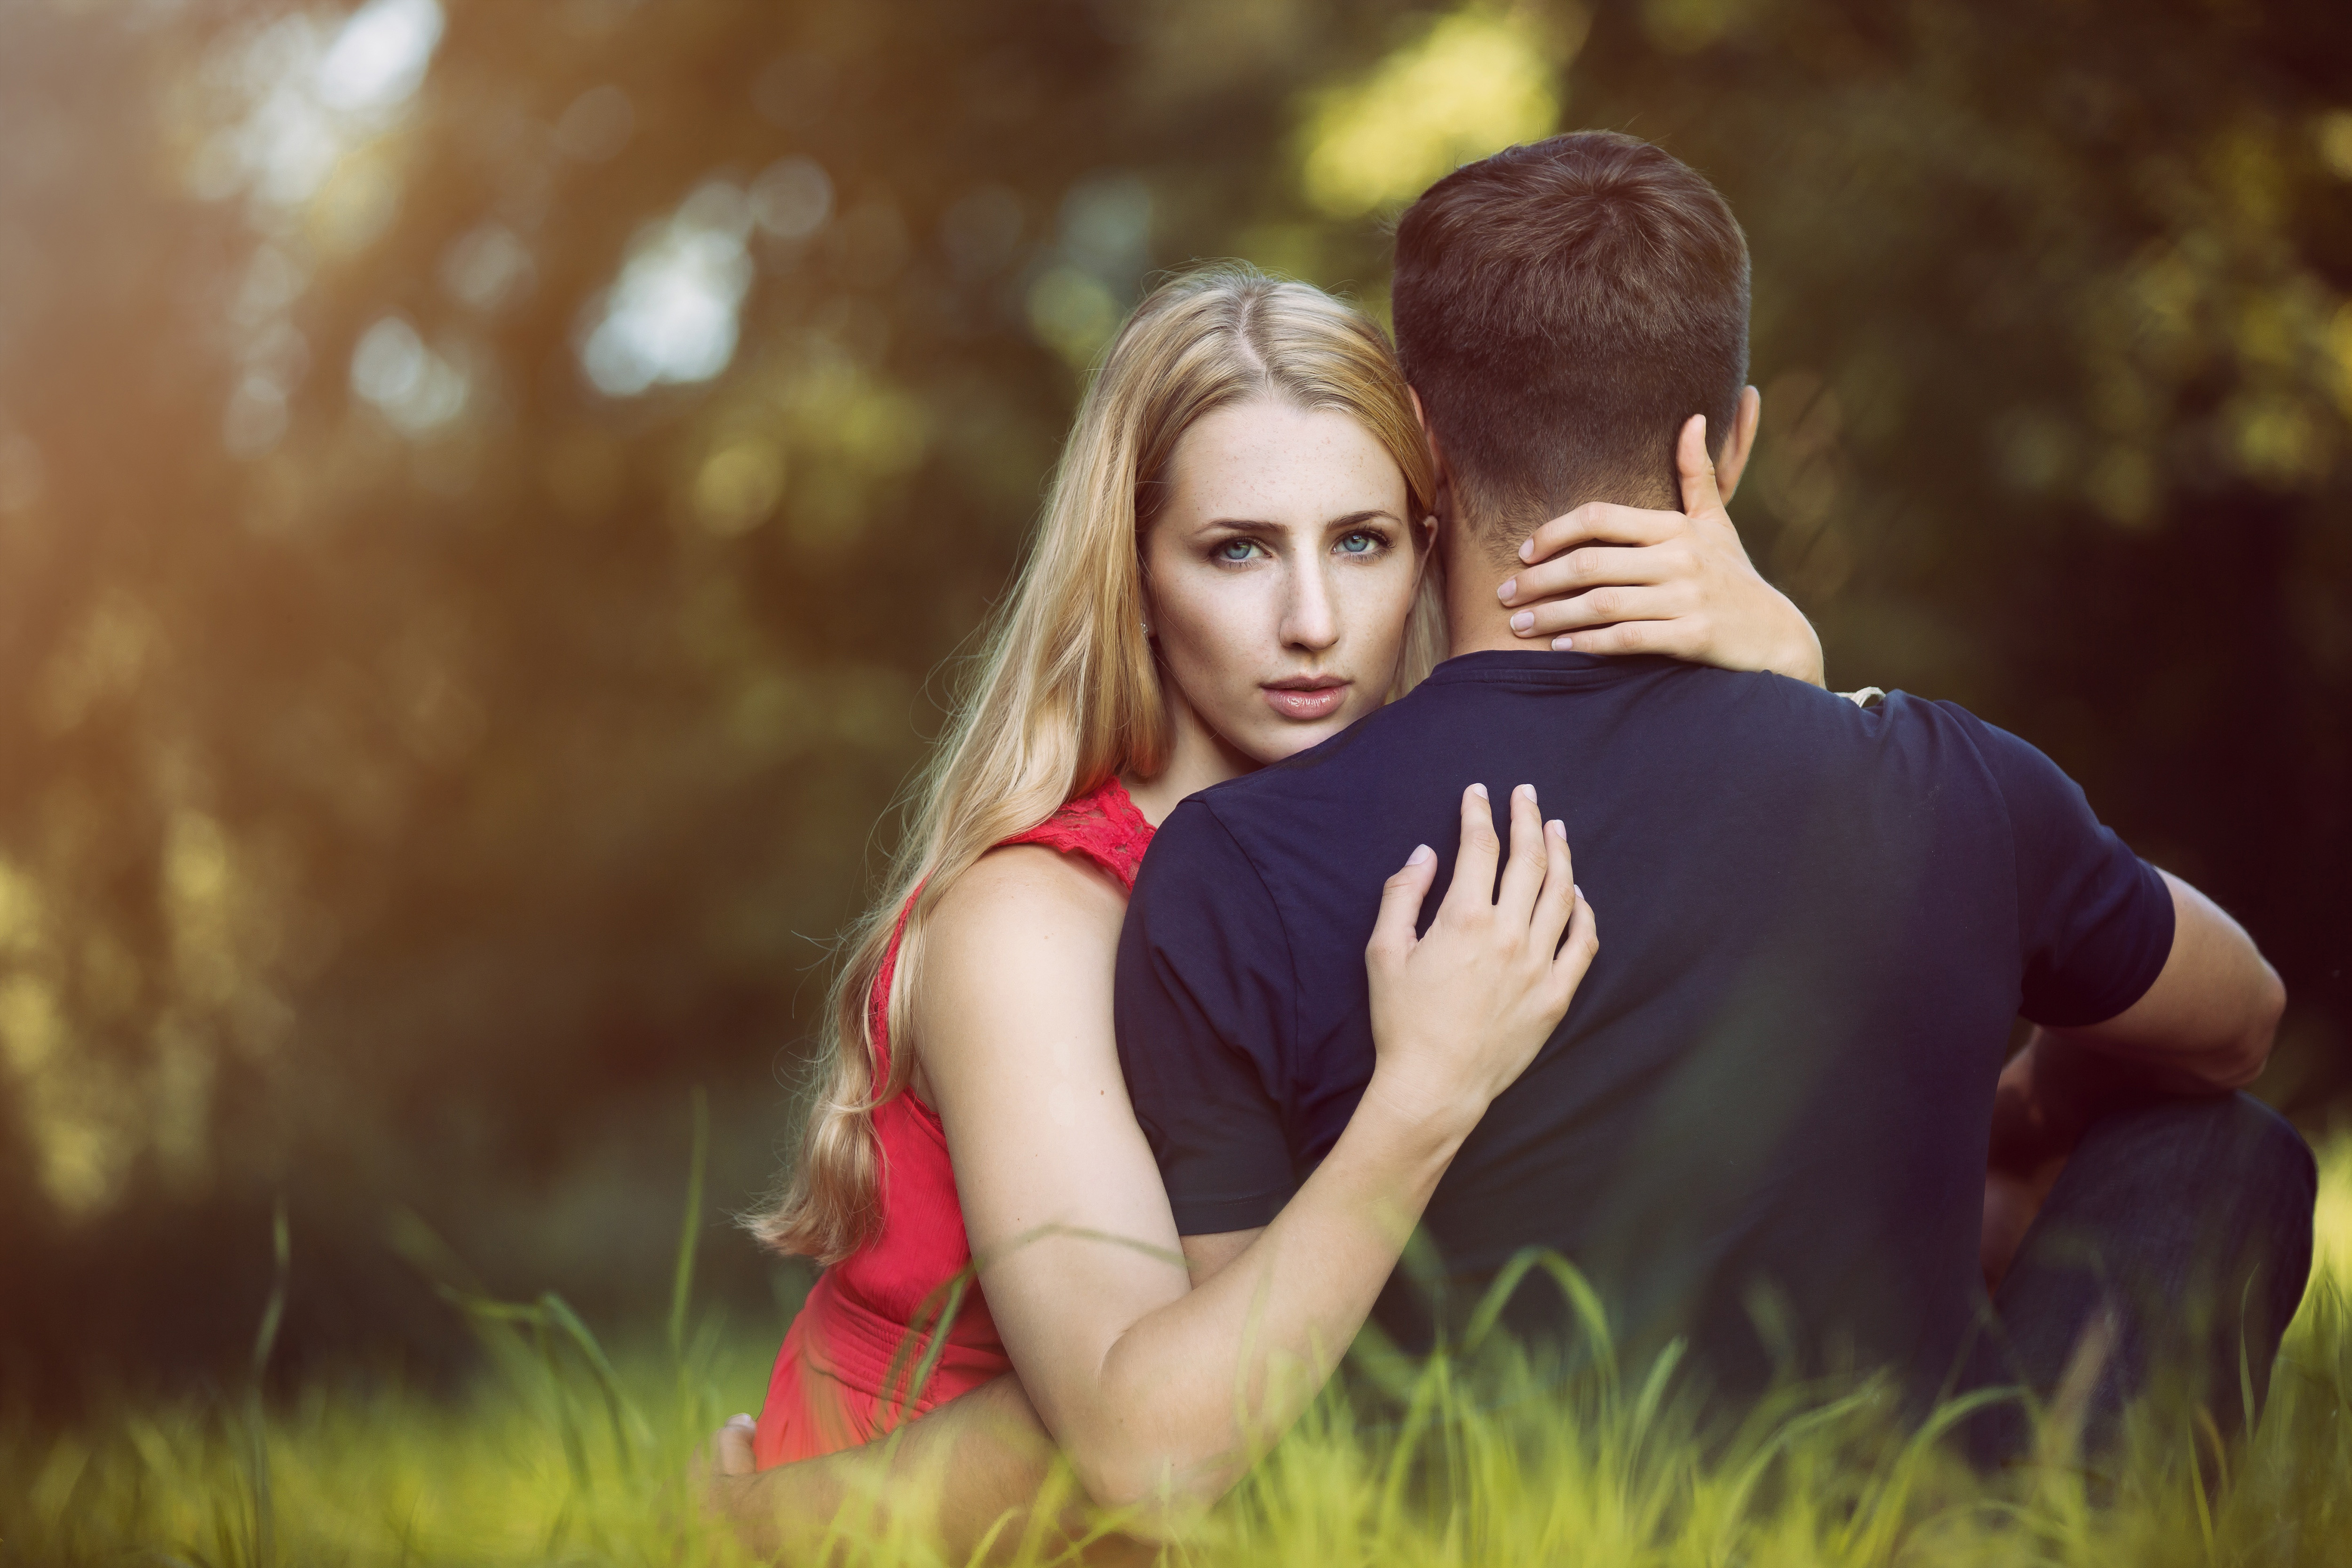
People in nature, photograph, romance, red, love, yellow, beauty, grass, photography, hug, happy, interaction, tree, sunlight, friendship, smile, flash photography, fun, dress, portrait photography, gesture, portrait, ceremony, forest, family